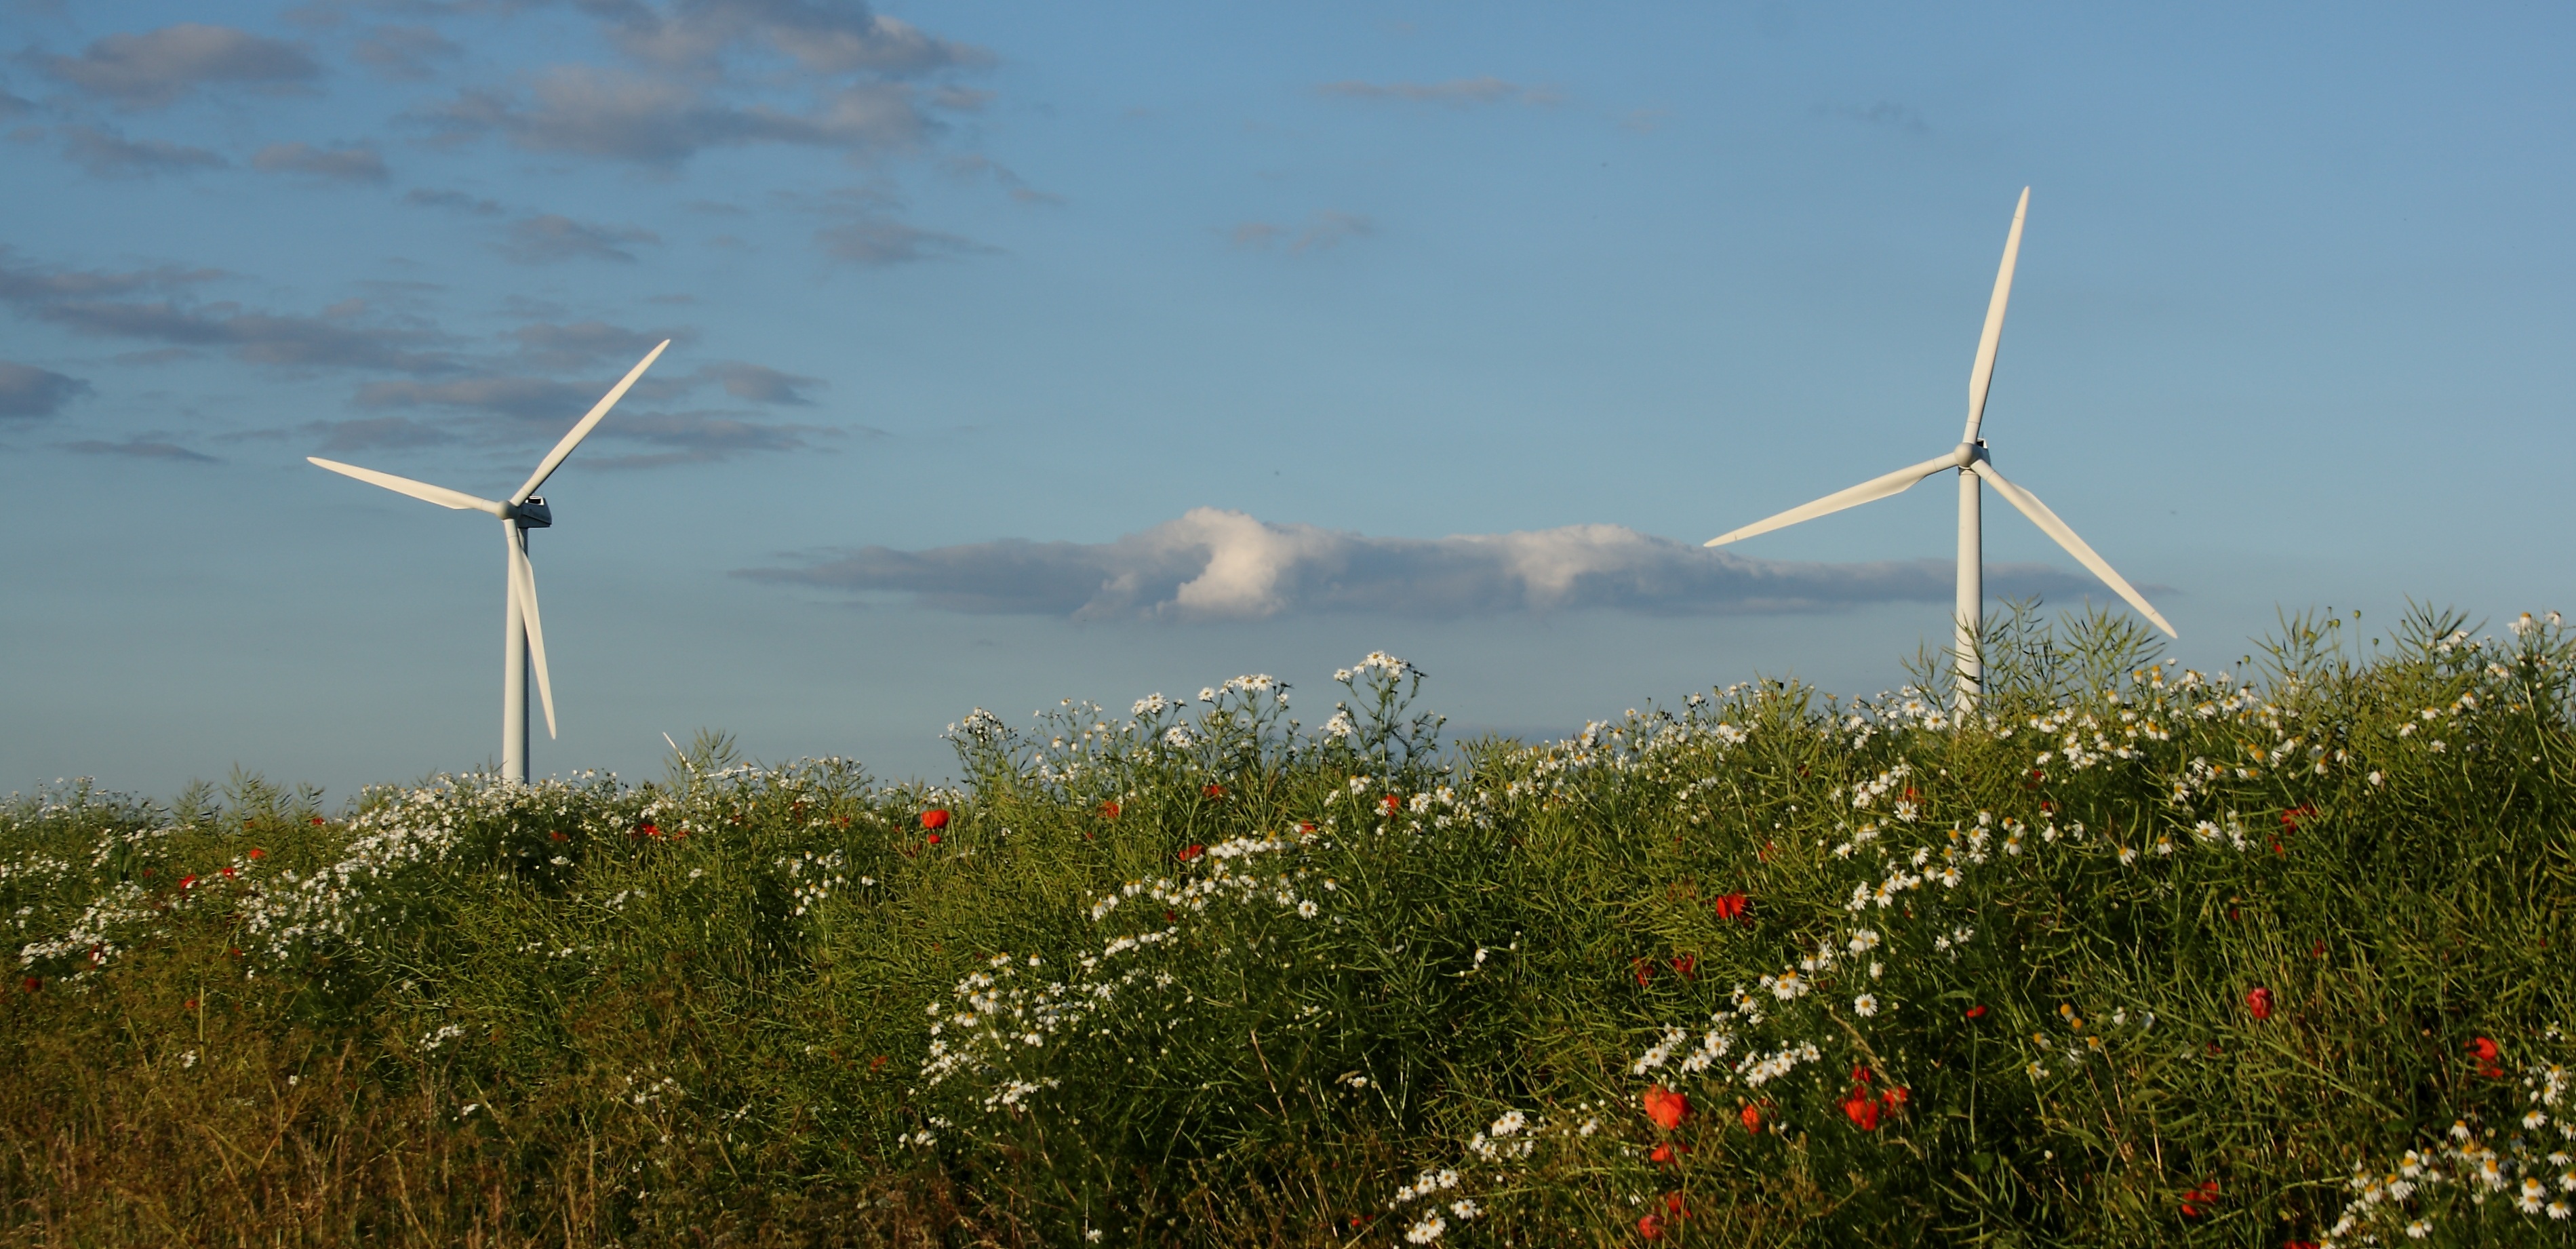
landscape, field, prairie, windmill, wind, summer, natural, machine, wind turbine, energy, mill, grassland, wind farm, denmark